Saturn Return (manga)

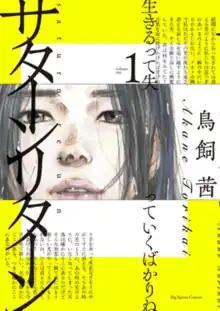
First volume cover

is a Japanese manga series written and illustrated by . It was serialized in Shogakukan's manga magazine "Weekly Big Comic Spirits" from January 2019 to October 2022, with its chapters collected in ten volumes.